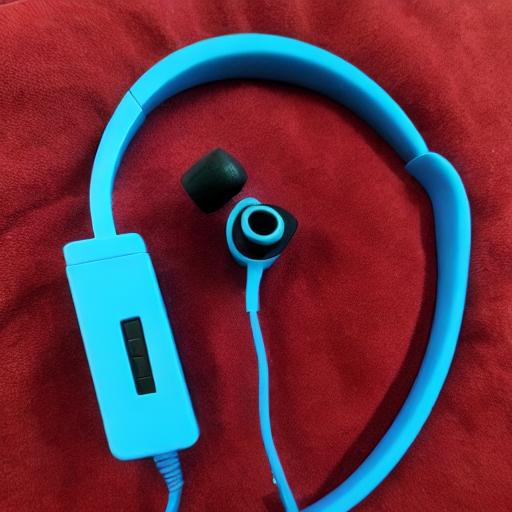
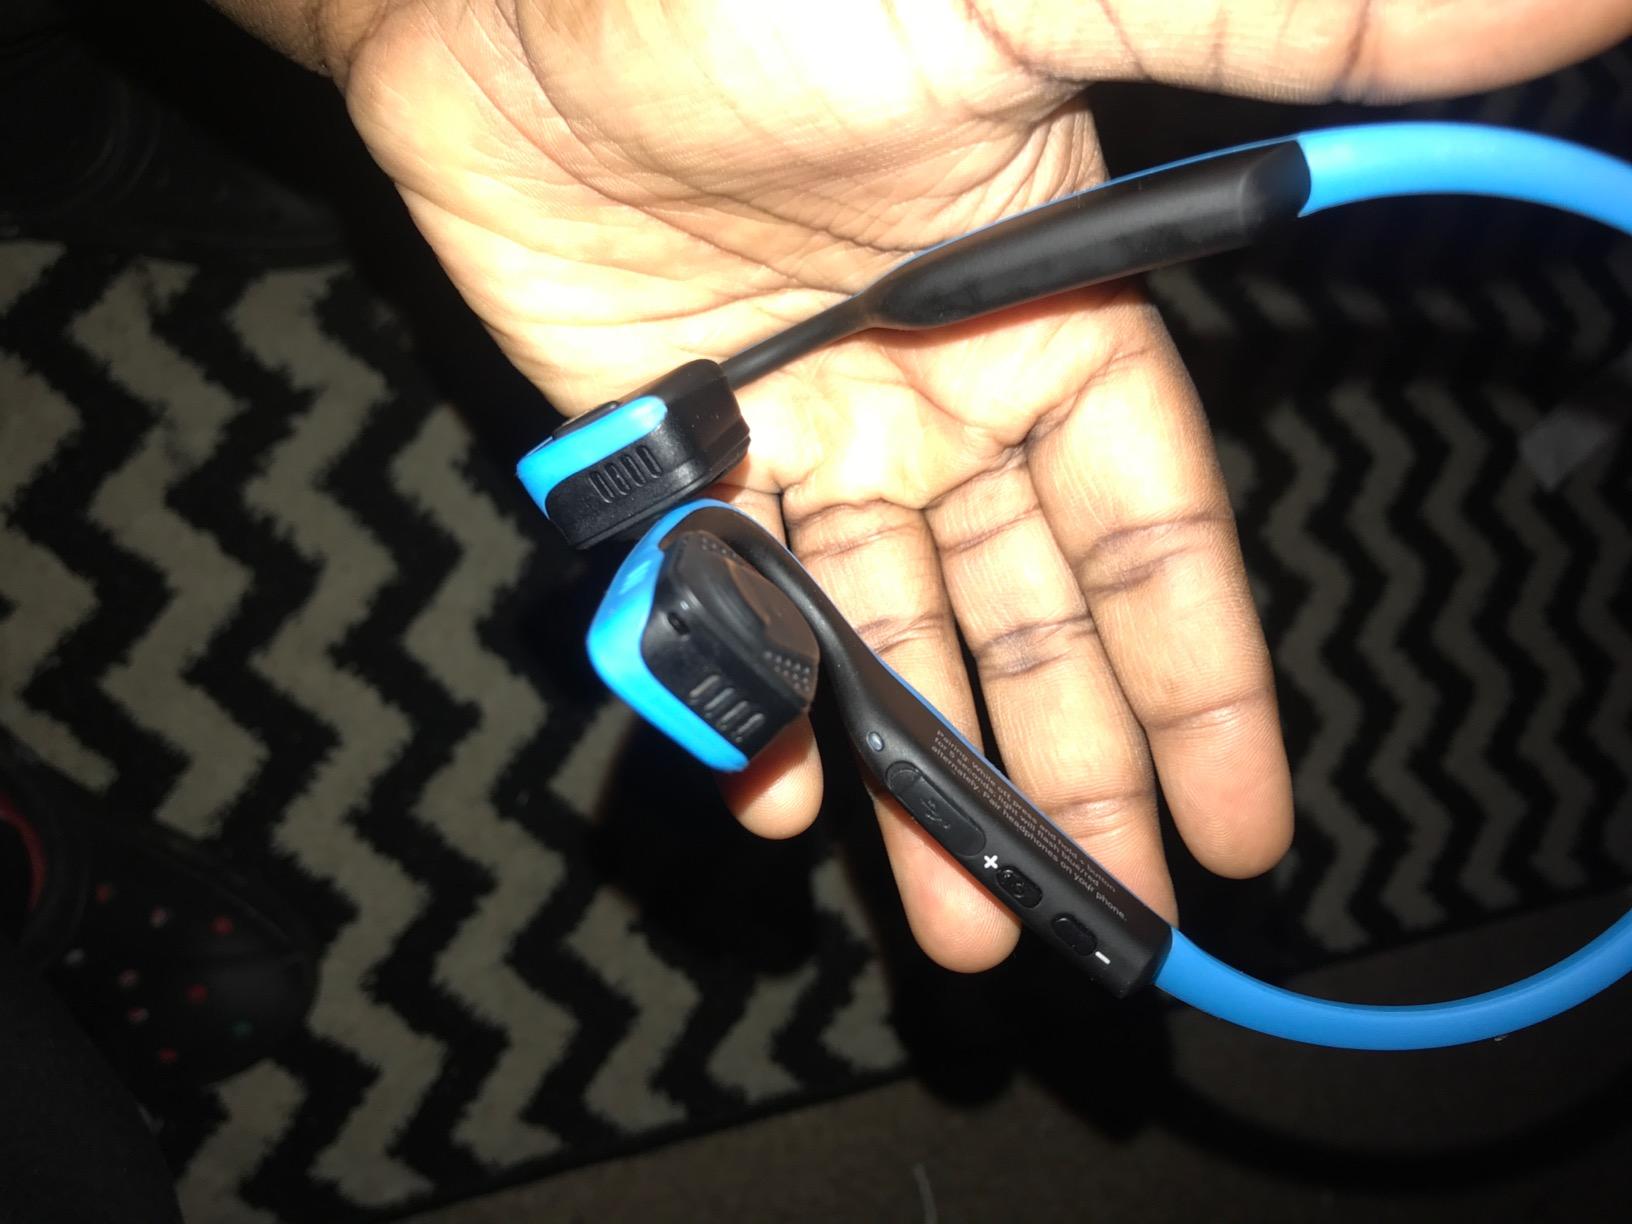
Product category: headphones
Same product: no